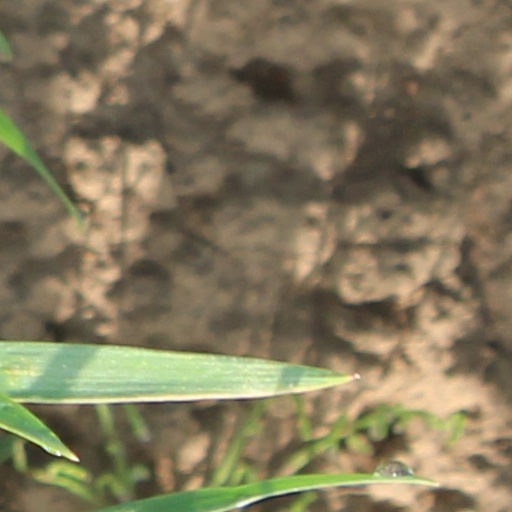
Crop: wheat